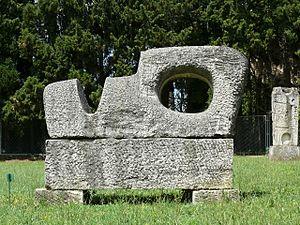
ACHIAM
Portorož est une station balnéaire slovène célèbre pour ses plages, ses restaurants, ses discothèques et son casino. Elle fait partie de la commune de Piran. Certains la surnomment « Port aux bétons » tant sa digue est bétonnée.
Ahiam Shoshany, dit Achiam, né le 10 février 1916 à Beït-Gan, Israël - décédé le 26 mars 2005 à Paris, est un sculpteur franco-israélien établi en région parisienne en 1947.